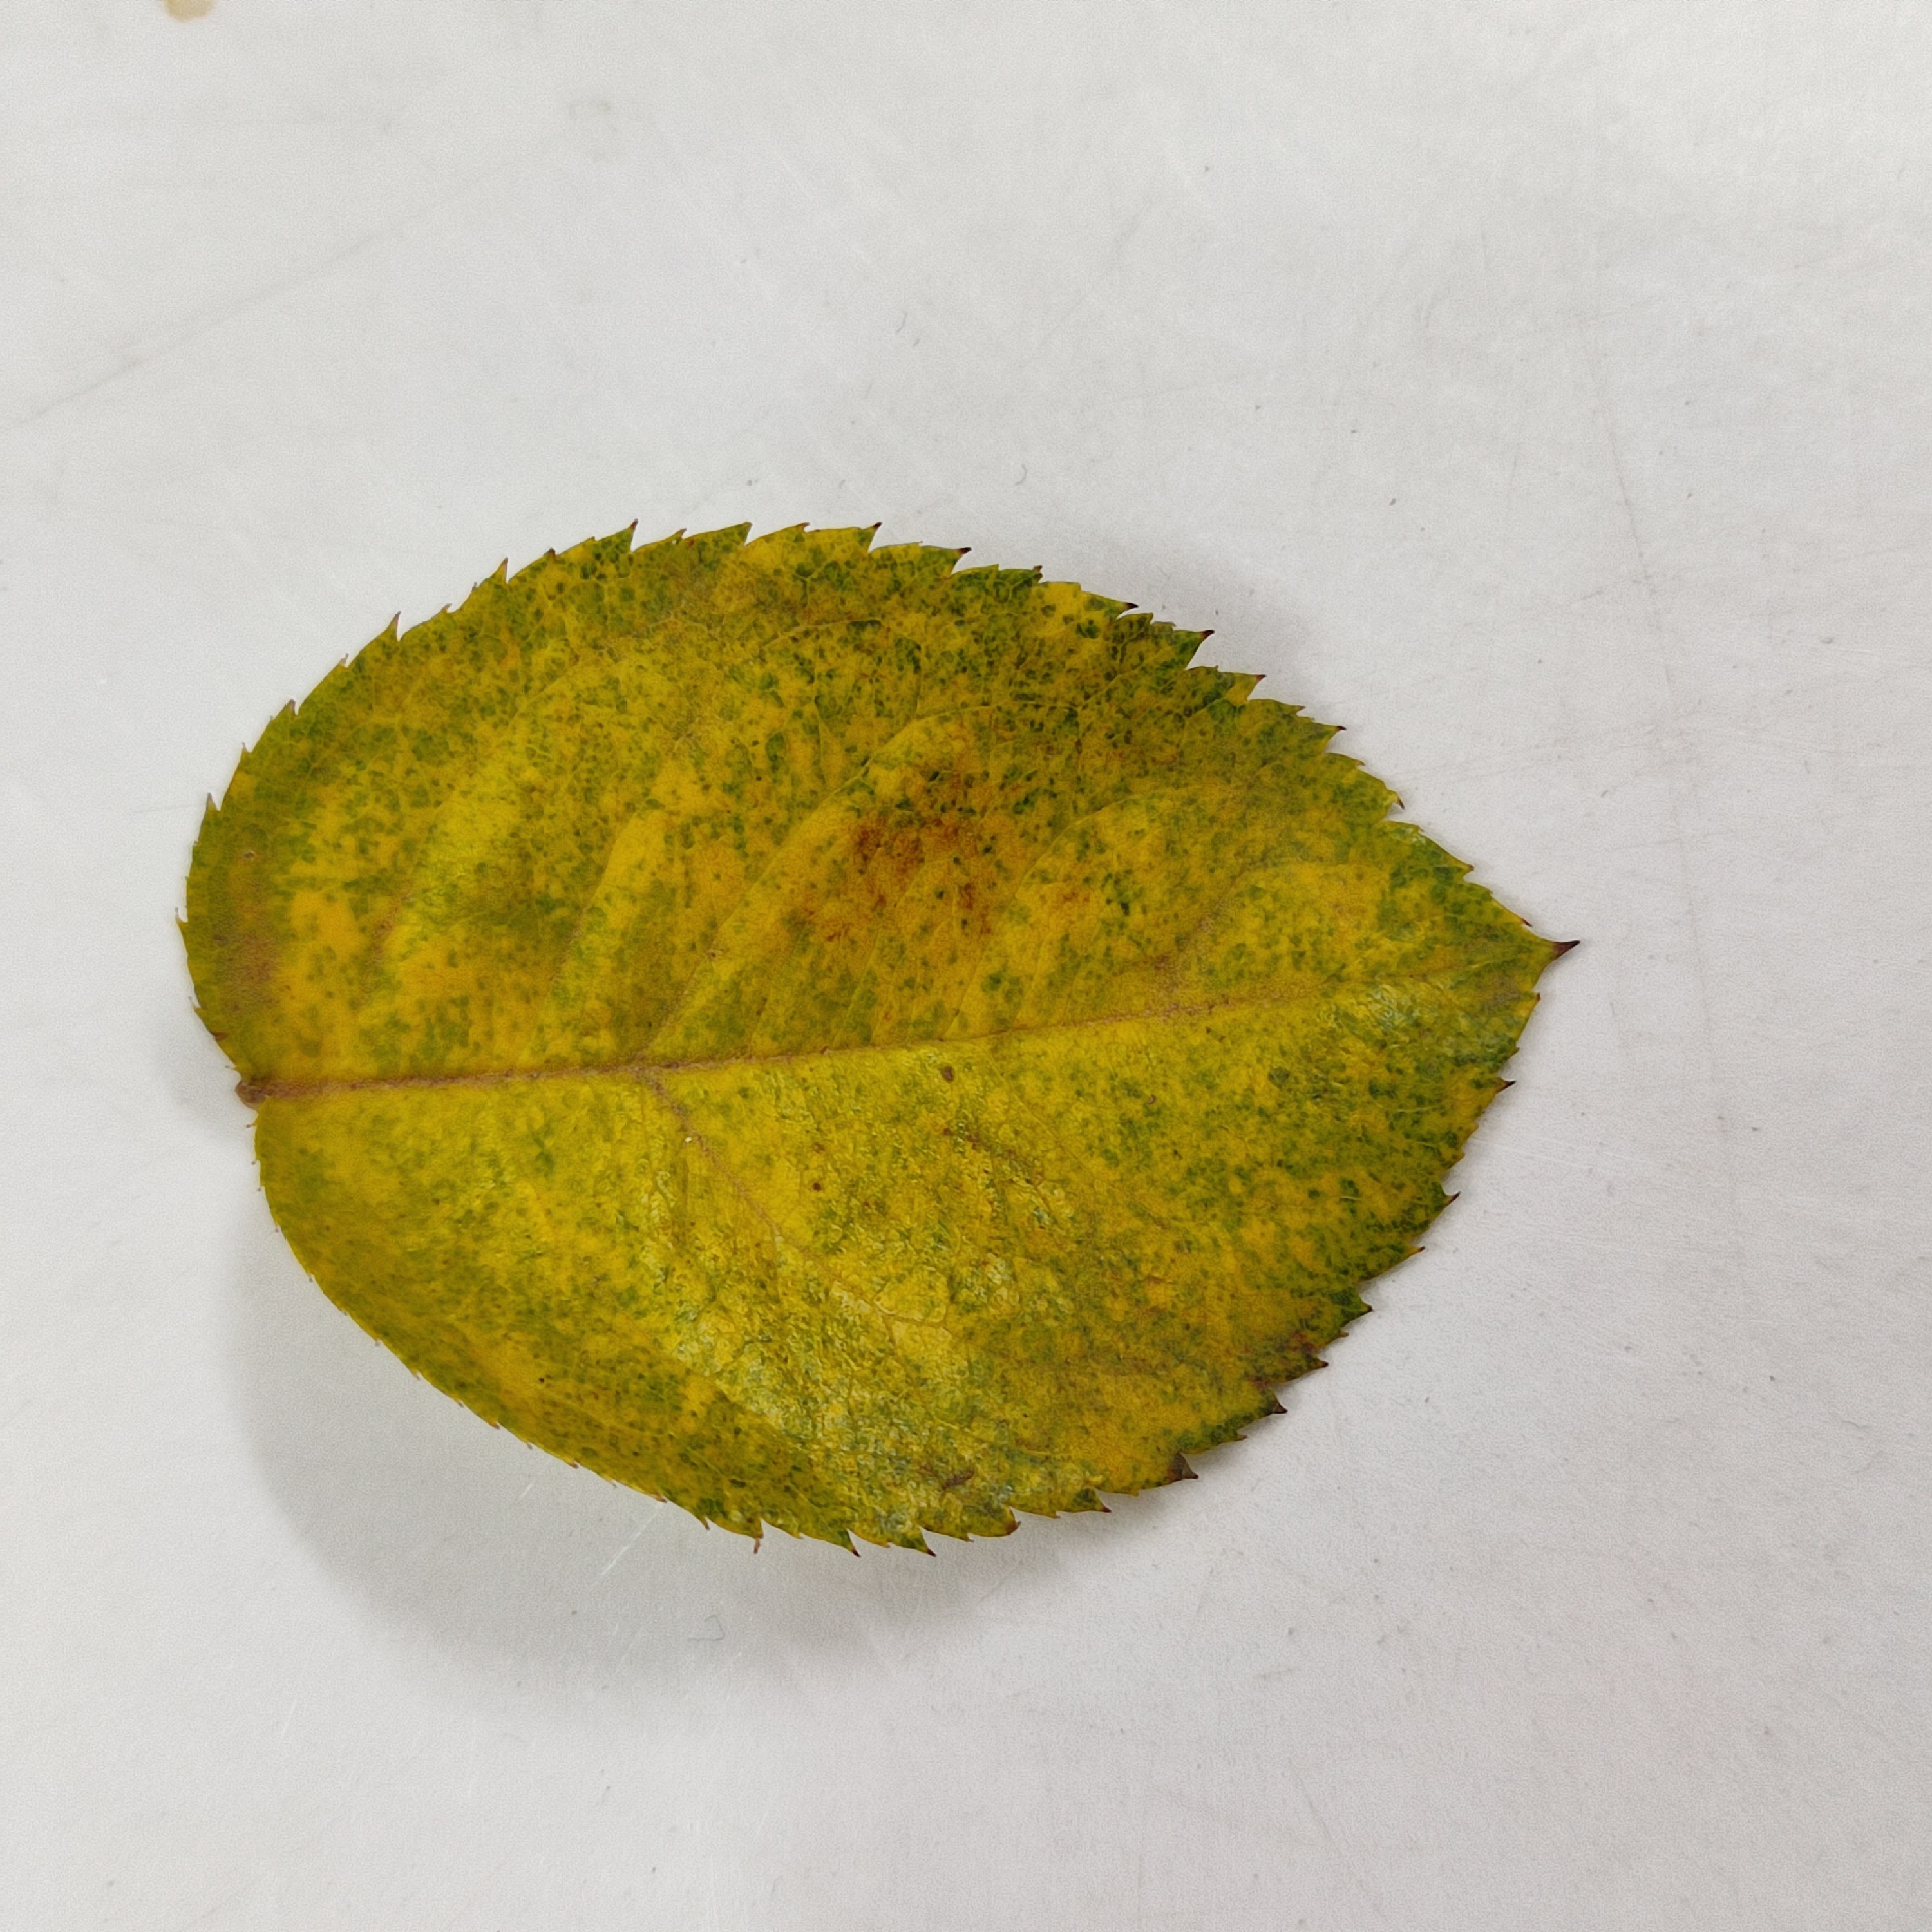
Label: Yellow Mosaic Virus